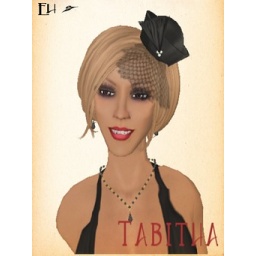
Tabitha hat in black from Elegance hats